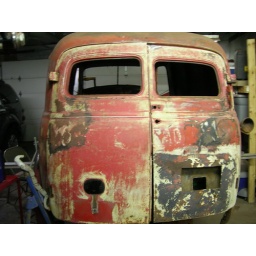
Hole in door for french style linsce plate